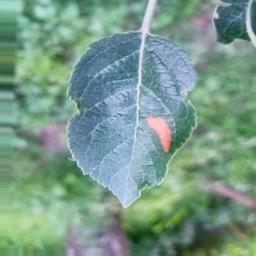
Label: Alternaria